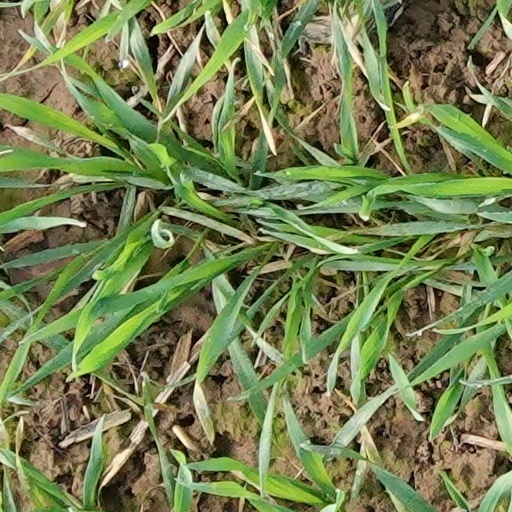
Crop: wheat